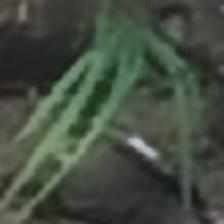
Label: single